Royal Dutch Mint

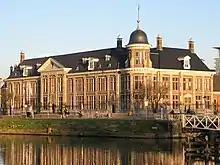
Former building of the KNM, built between 1903 and 1911, called "De Munt."

The Royal Dutch Mint (', abbreviated ') is a company founded in 1567 that is responsible for producing, among others, euro coins for the Kingdom of the Netherlands. It is currently located in Houten, Netherlands, where it moved to in 2020. It was established and previously owned by the Dutch State, but is now owned by HM Precious Metals.